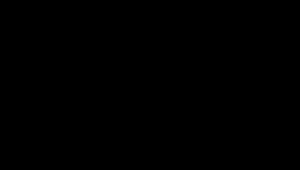
Nile blue
Den kemiske struktur af Nile Blue
Nile blue, Nile blue A eller Nilblå er et fluorescerende farvestof, der bruges meget til farvning af snit til mikroskopi i biologi og histologi, da det kan bruges både til levende og fixerede celler for at give en blå farve til cellekernen. Farvestoffet bruges også til fluorescensmikroskopi, da det fluorescerer stærkt og reagerer med